Josh Bilicki

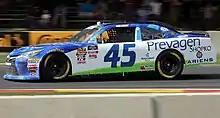
Bilicki's No. 45 in 2018 at Road America

On February 5, 2018, it was announced that Bilicki would attempt the full Xfinity season for startup team JP Motorsports, bringing with him previous sponsor Prevagen to the No. 45.